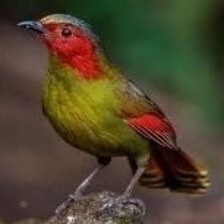
Species: SCARLET FACED LIOCICHLA
Scientific name: LIOCICHLA RIPPONI